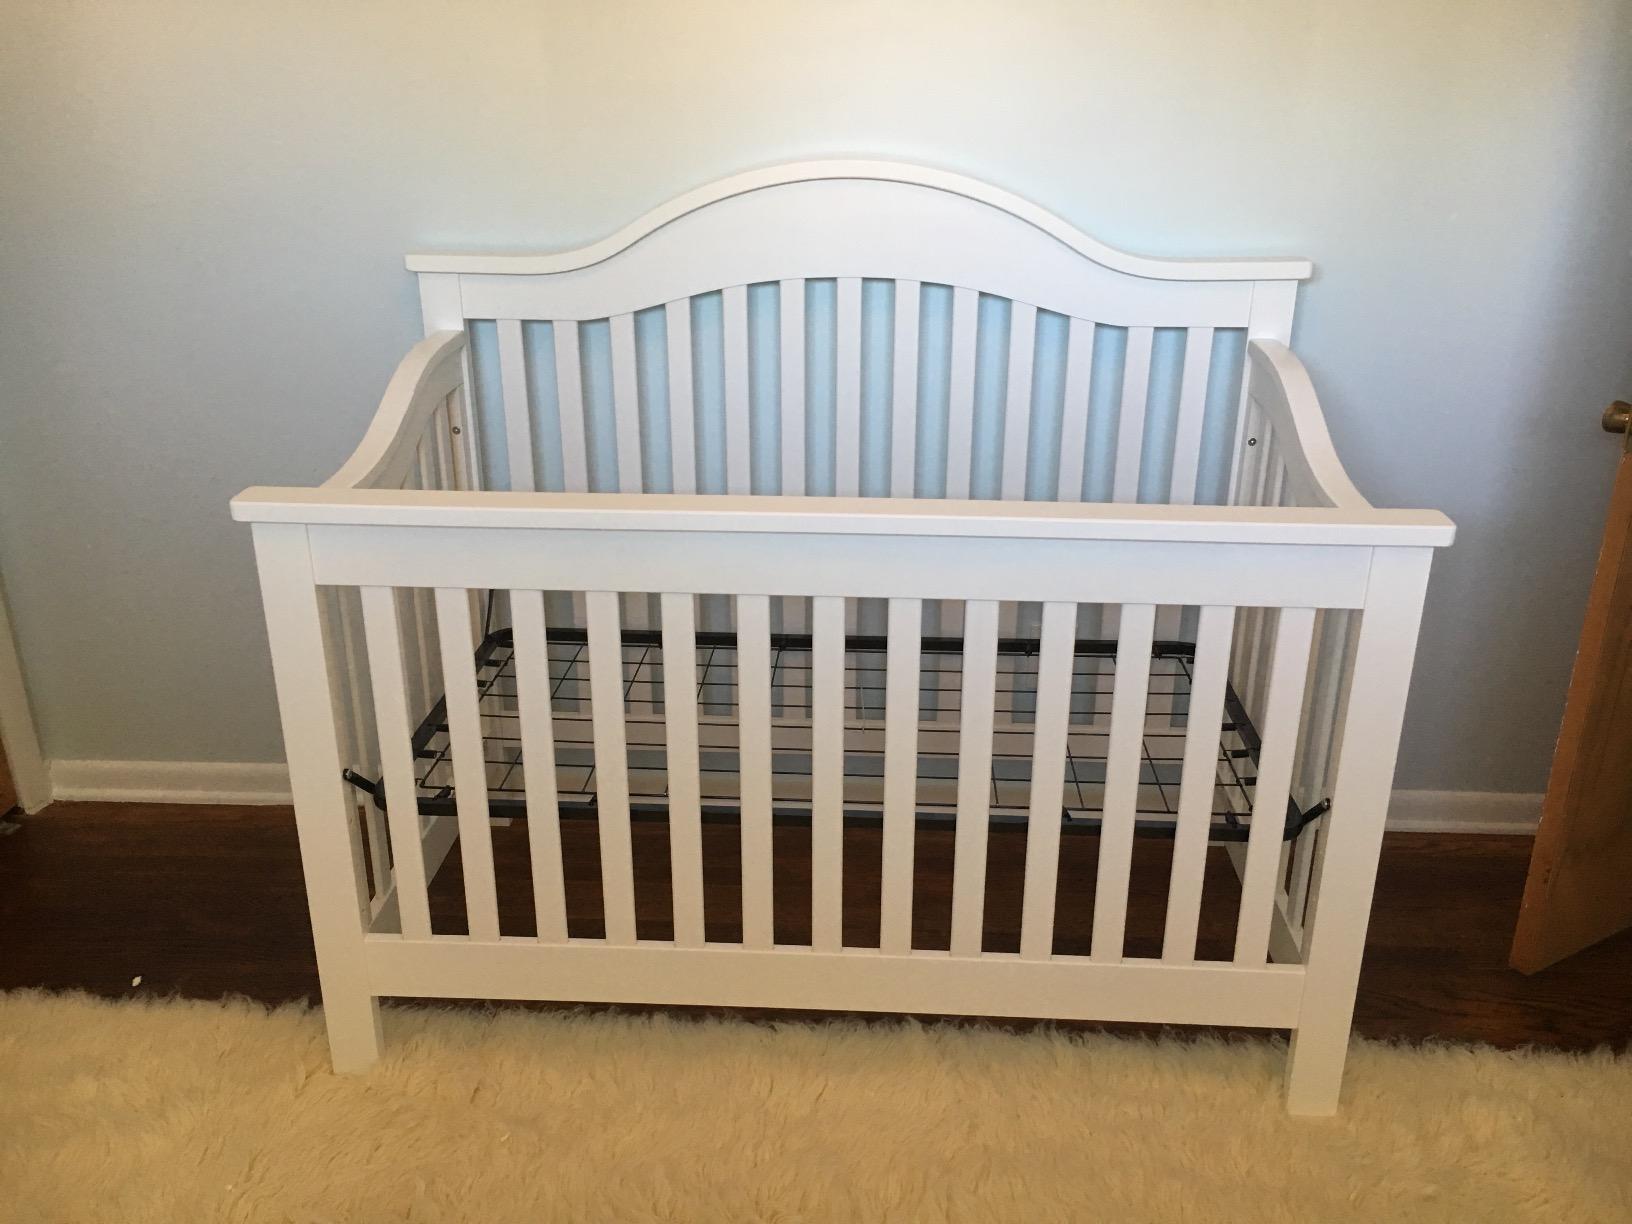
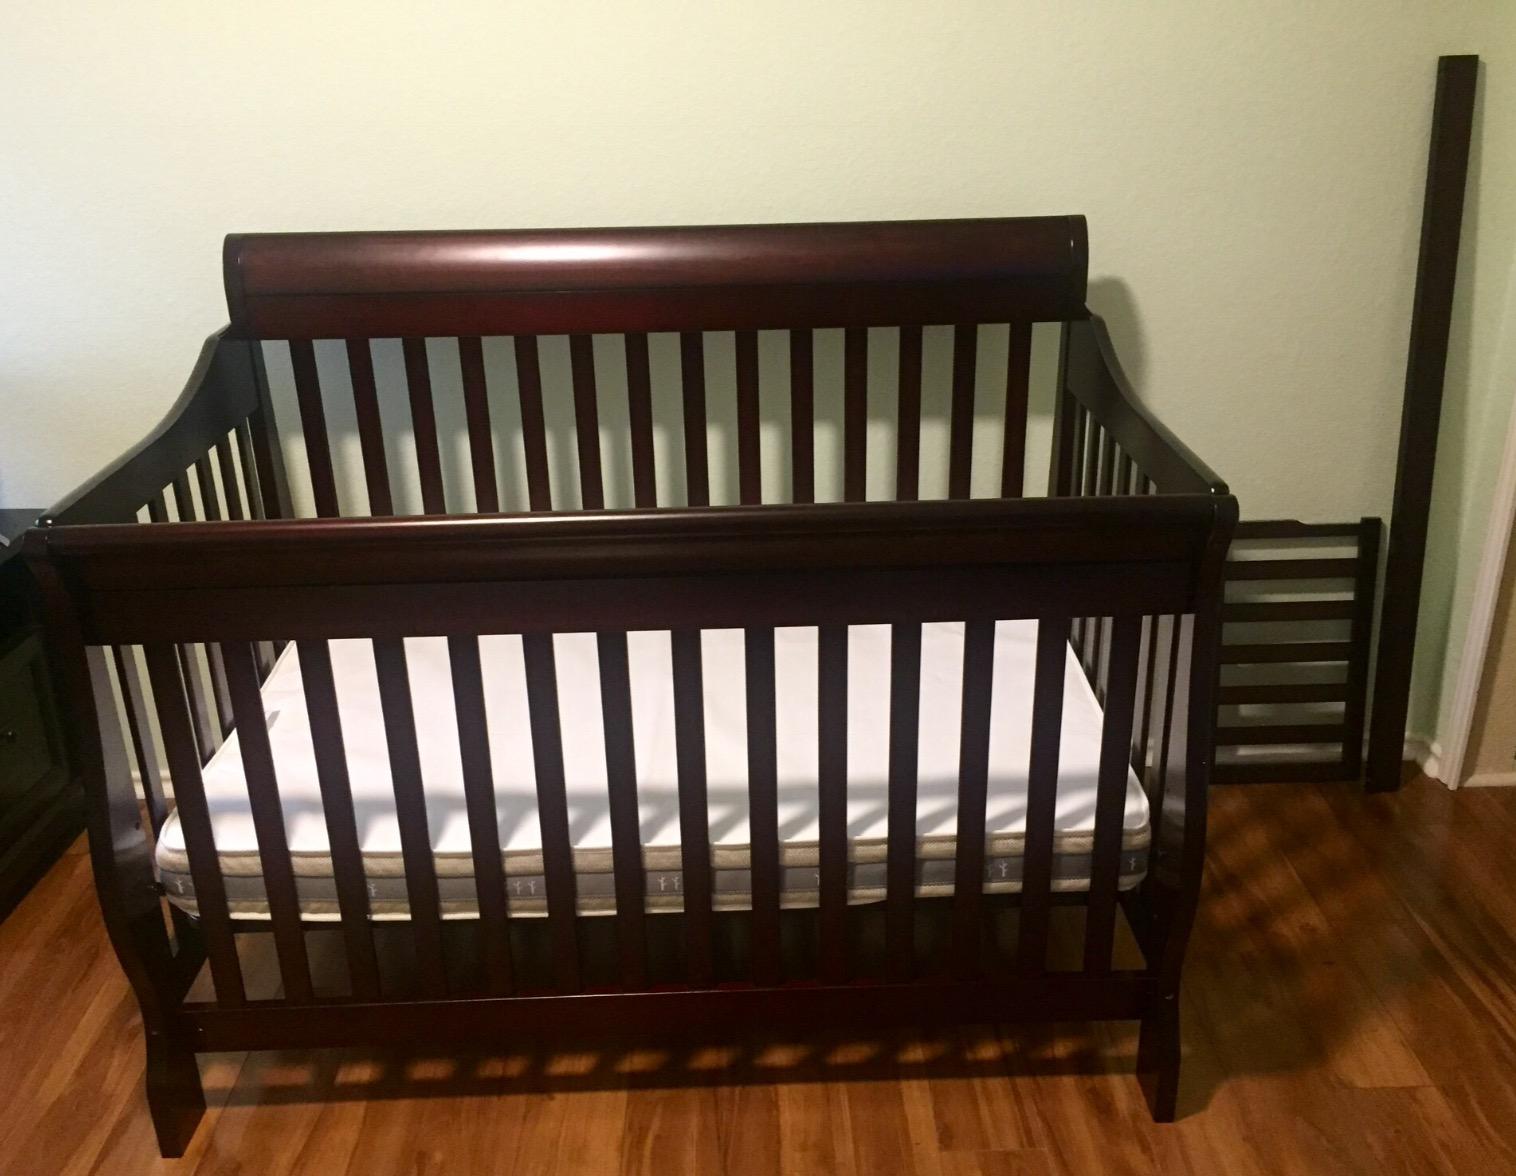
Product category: products_crib
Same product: no